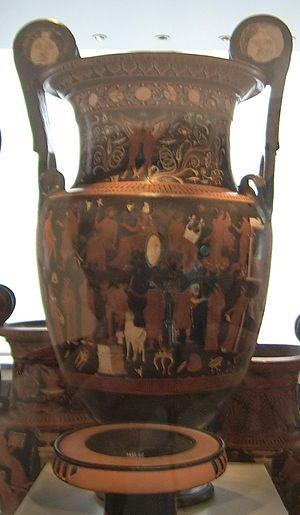
Le groupe des vases funéraires apuliens peints est un complexe cohérent de 29 vases, plat, assiettes, fragments de vases et groupes de fragments. Ces pièces font partie de la collection d'antiquités de l'Altes Museum de Berlin. L'ensemble consiste en vases en partie surdimensionnés et précieux, richement ornés avec des figures du « style riche » de la céramique à figures rouges d'Apulie. Des pièces de qualité moyenne ou inférieure les accompagnent. Ces pièces proviennent vraisemblablement de la fouille sauvage d'une tombe pendant la deuxième moitié du XXᵉ siècle.